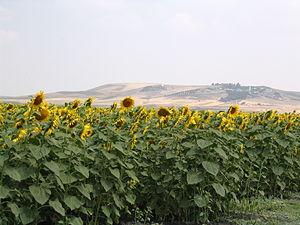
Champ de tournesol - périmètre du Gharb
L'agriculture est un secteur économique très important du Maroc. Il génère environ 14 % du produit intérieur brut, mais avec des variations importantes selon les années en fonction des conditions climatiques. Ses performances conditionnent même celles de l’économie tout entière : le taux de croissance du pays est fortement corrélé à celui de la production agricole. L’agriculture demeure par ailleurs le premier pourvoyeur d’emplois du pays, loin devant les autres secteurs économiques, 40 % de la population active vivant de ce secteur.